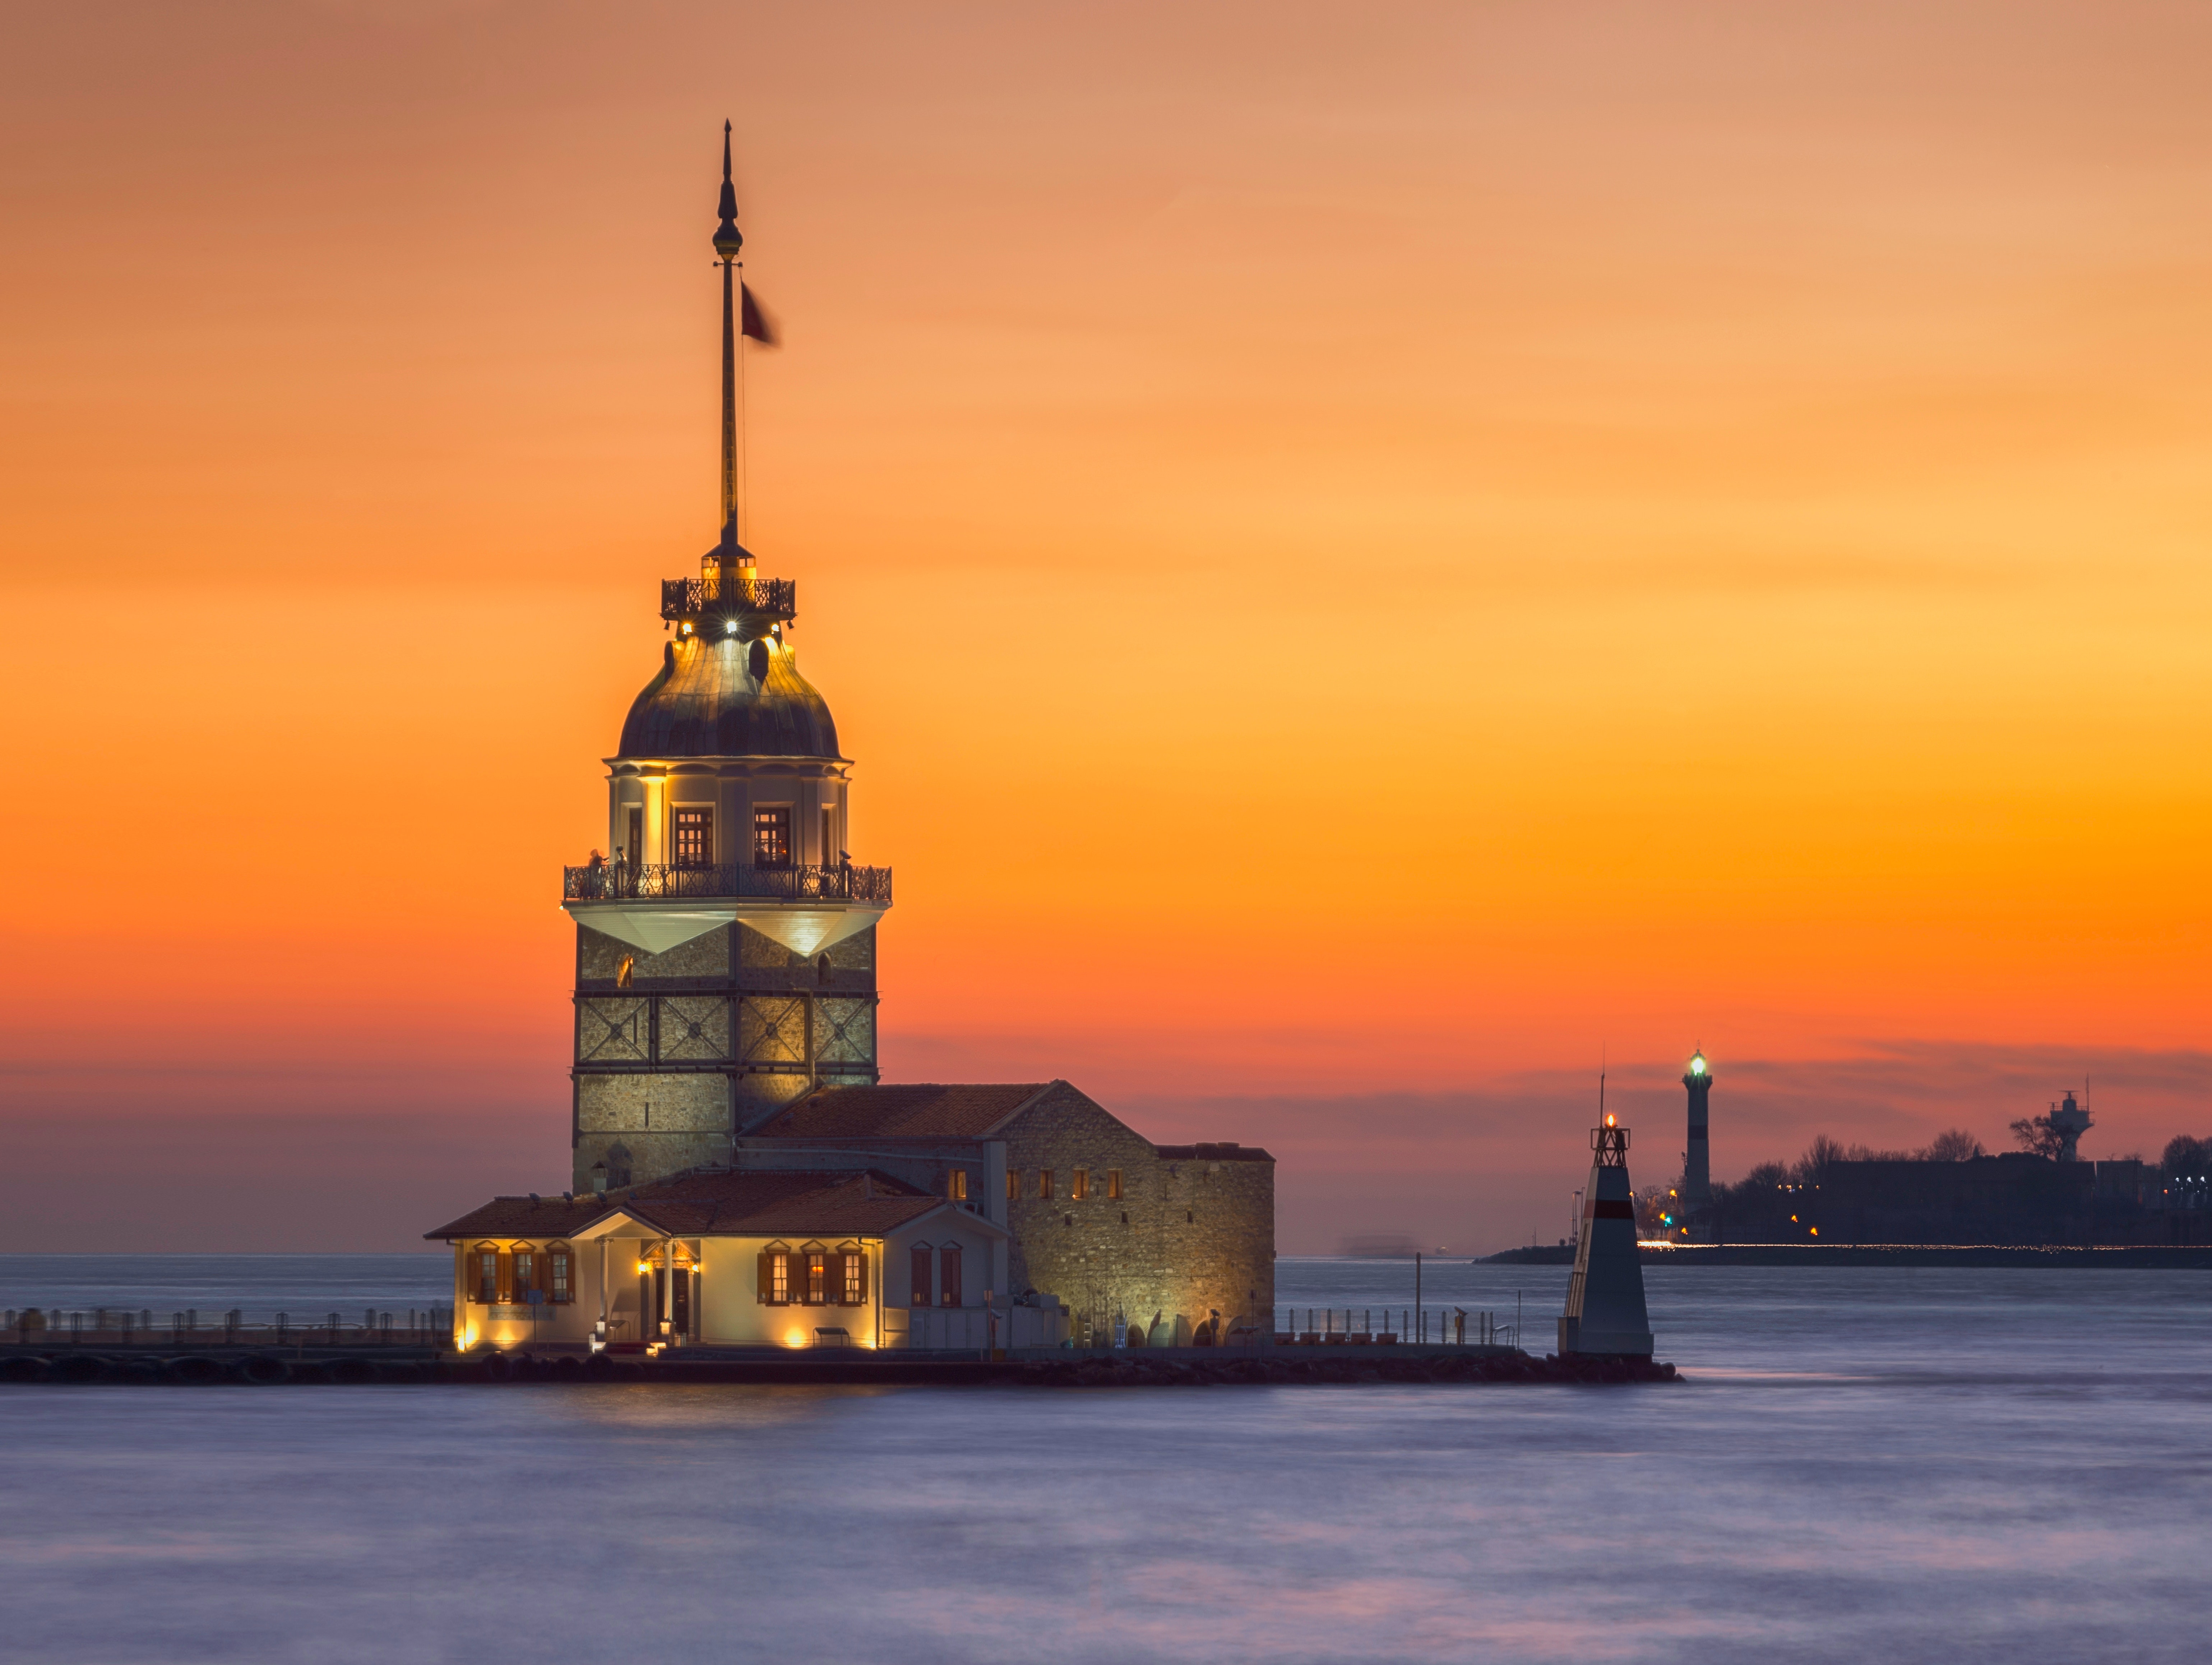
sun, sky, water, building, afterglow, tower, sunlight, body of water, dusk, sunset, red sky at morning, city, sunrise, roof, landscape, cloud, horizon, house, steeple, evening, dawn, freezing, ocean, window, spire, art, reflection, channel, night, winter, coast, church, lake, beacon, vacation, tourism, sea, place of worship, finial